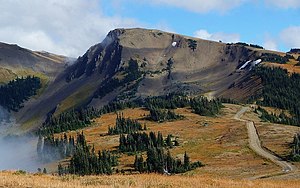
Olympic-halvøen / Naturen
Olympic-halvøen er en stor halvø i den amerikanske delstat Washington.